Freeway (video game)

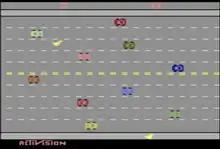
Gameplay in "Freeway". Each player controls a chicken with the score for each player listed at the top of the screen.

"Freeway" is an action game. In the game, the player guides a chicken across ten lanes of a freeway while avoiding traffic. It can be played in single player or two players simultaneously, with each person controlling a chicken. Each player can control their chicken moving up and down the screen. Each time the player moves their chicken across the freeway, they are awarded one point. Each game lasts two minutes and sixteen seconds and the player with the highest score is the winner.